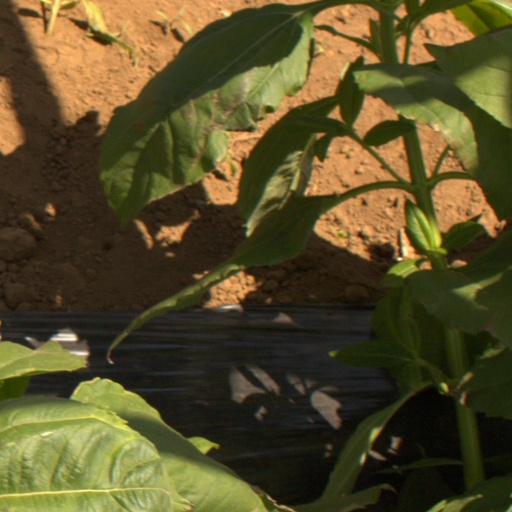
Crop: Jerusalem artichoke